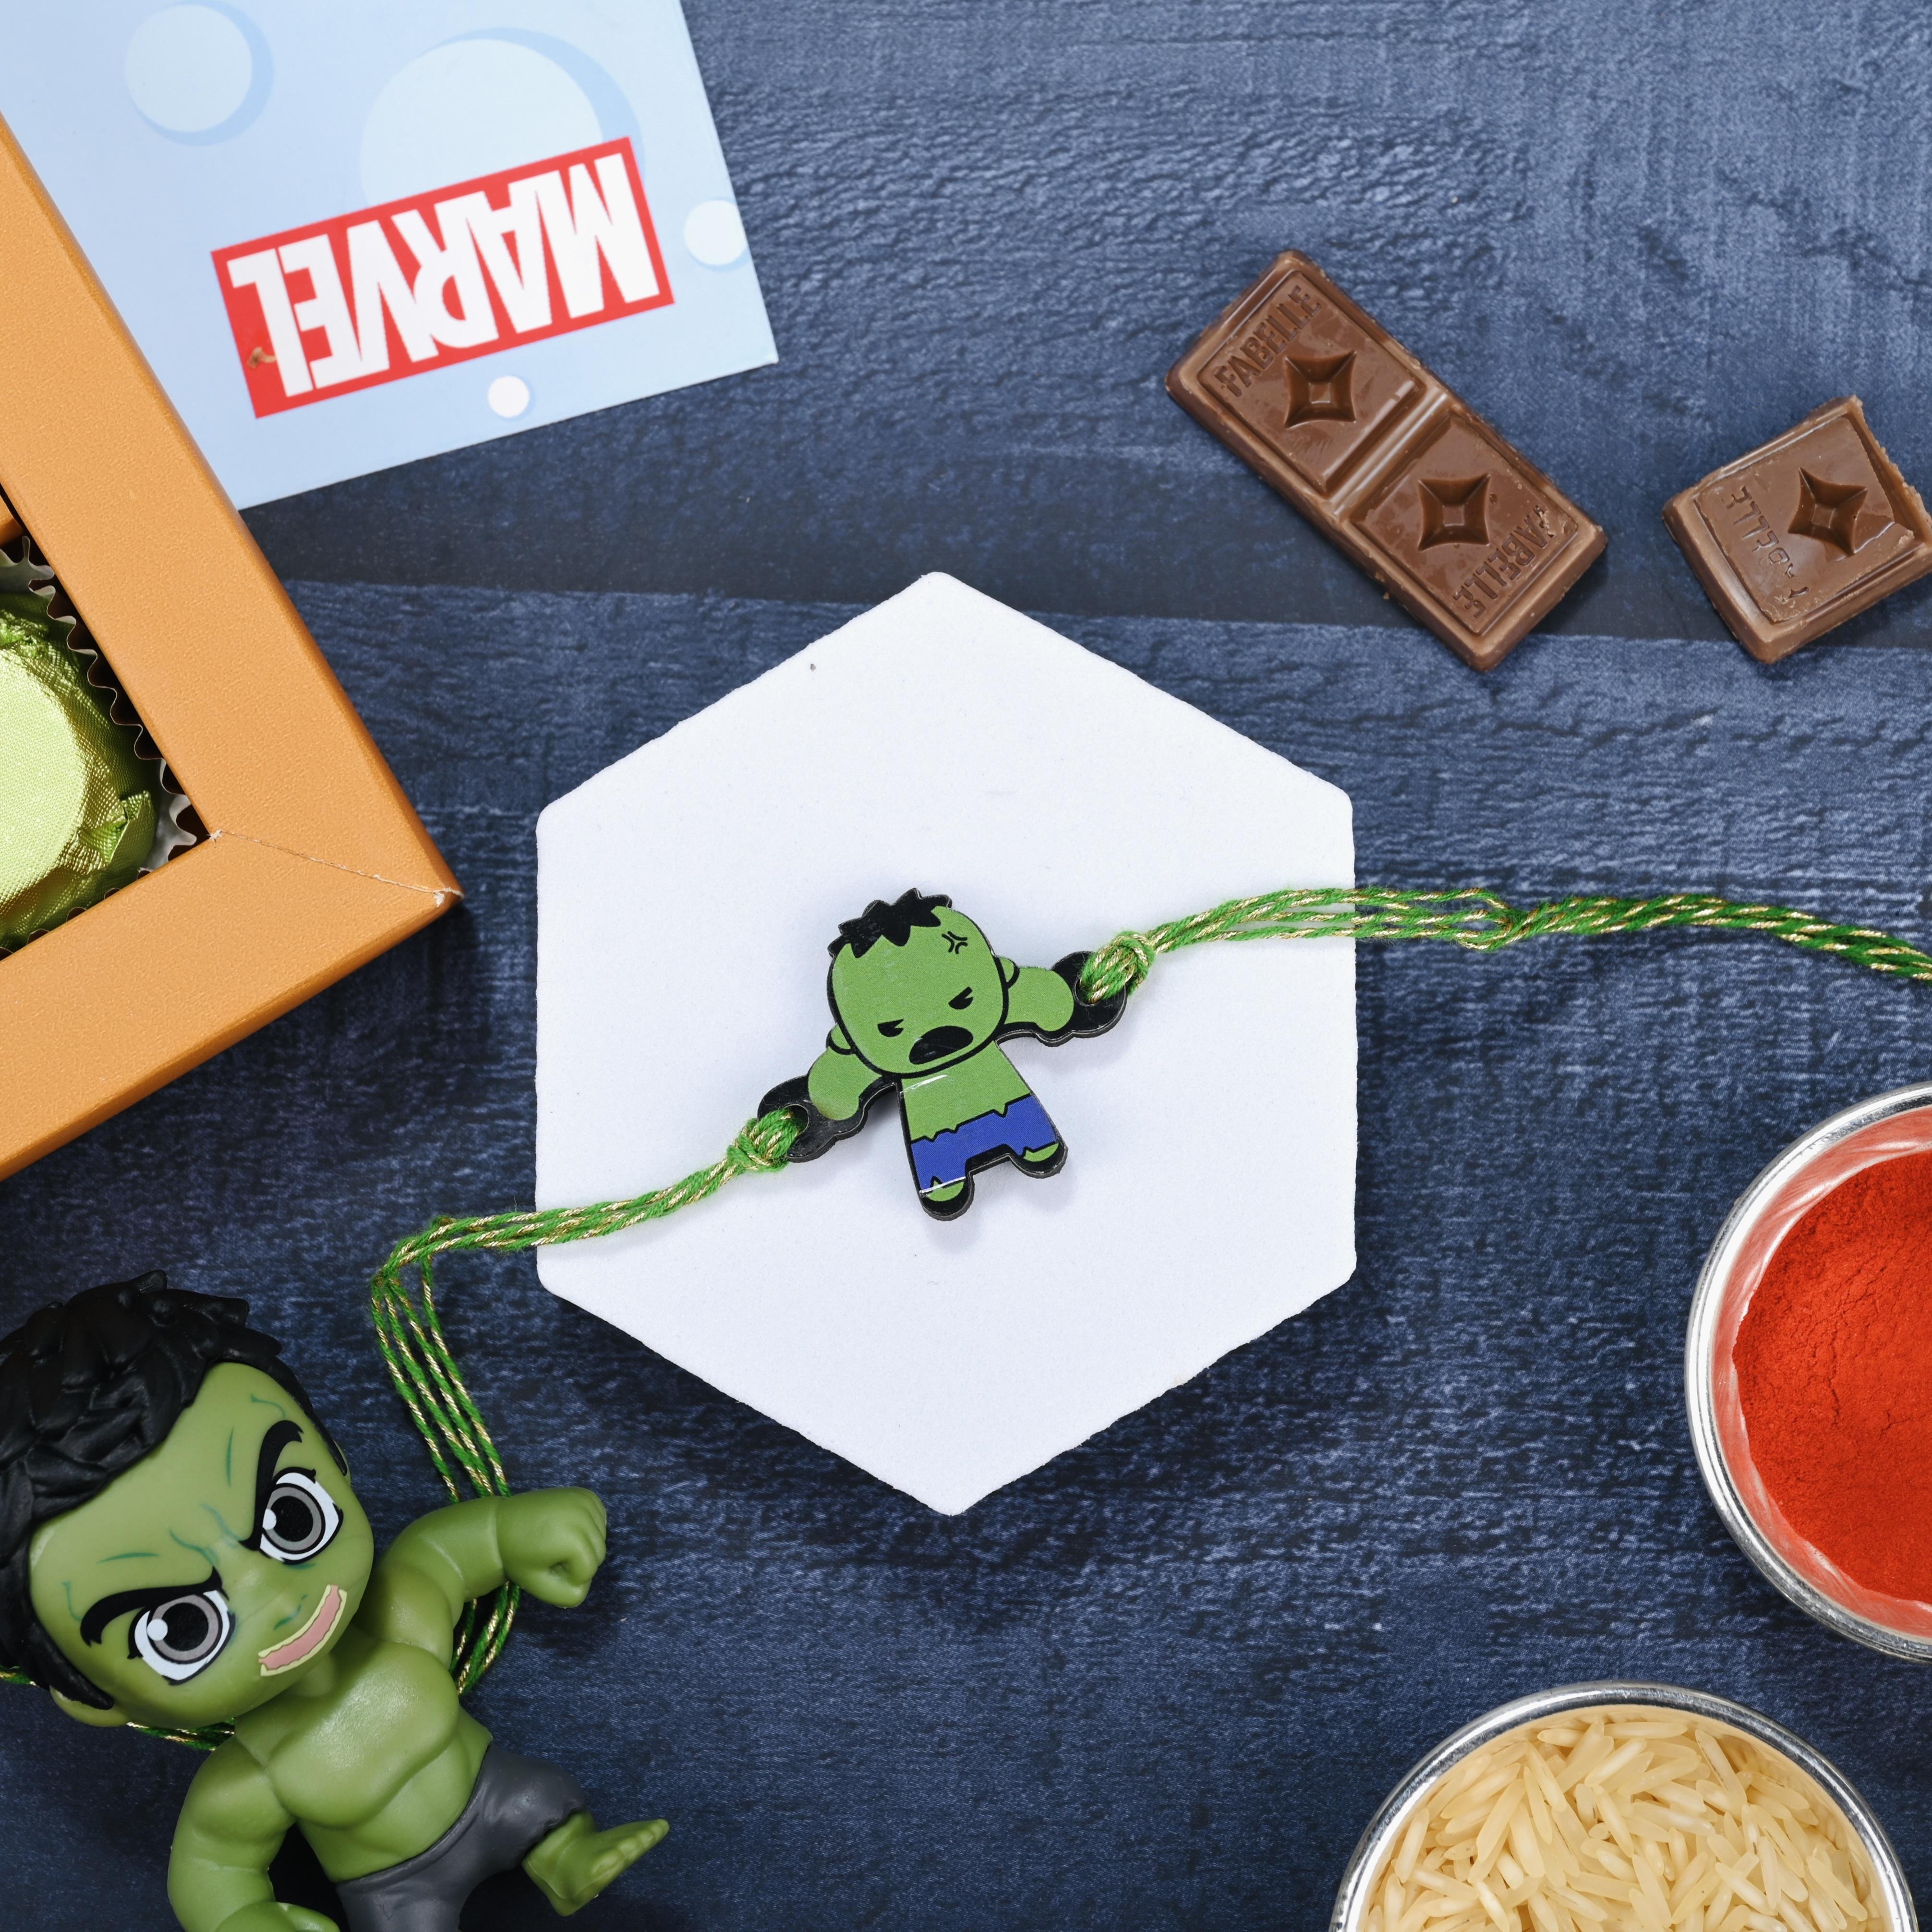
 The Stone Aisle Pack of 5 Rakhi for Kids - Avengers and Disney Characters - Thor, Captain America, Spiderman, Donald Duck, Hulk
Type: Rakhis
Brand: The Stone Aisle
Price: Rs. 449
 Celebrate Raksha Bandhan with this delightful pack of 5 Rakhis, specially designed for kids. Featuring their favorite characters from Avengers and Disney - Thor, Captain America, Spiderman, Donald Duck, and Hulk - these Rakhis are sure to bring a smile to their faces. Made with high-quality materials, these Rakhis are both durable and comfortable, ensuring they last long after the celebrations are over.The vibrant and attractive colors make these Rakhis stand out, adding a fun and festive touch to the occasion. Each Rakhi is adjustable, making them perfect for kids of all ages and wrist sizes. These Rakhis not only serve as a beautiful symbol of the sibling bond but also as a memorable keepsake for your little ones.
Features: Adorable Characters: Featuring popular characters Thor, Captain America, Spiderman, Donald Duck, and Hulk.,Durable Material: Made with high-quality materials ensuring durability and comfort.,Vibrant Colors: Bright and attractive colors that kids will love.,Perfect for Raksha Bandhan: A delightful gift to strengthen the bond between siblings.,Adjustable Size: Easily adjustable to fit wrists of all sizes, suitable for kids of all ages.